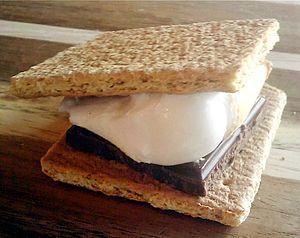
Le biscuit Graham a été inventé en 1829 par le nutritionniste et hygiéniste américain Sylvester Graham dans le New Jersey. Il était alors fait de farine Graham. Ces biscuits de type cracker étaient à leur origine non sucrés, mais les biscuits Graham modernes sont toujours sucrés, souvent au miel.